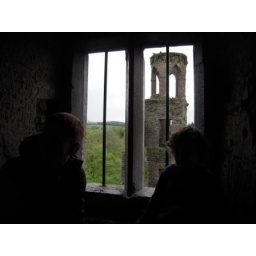
boys in the castle